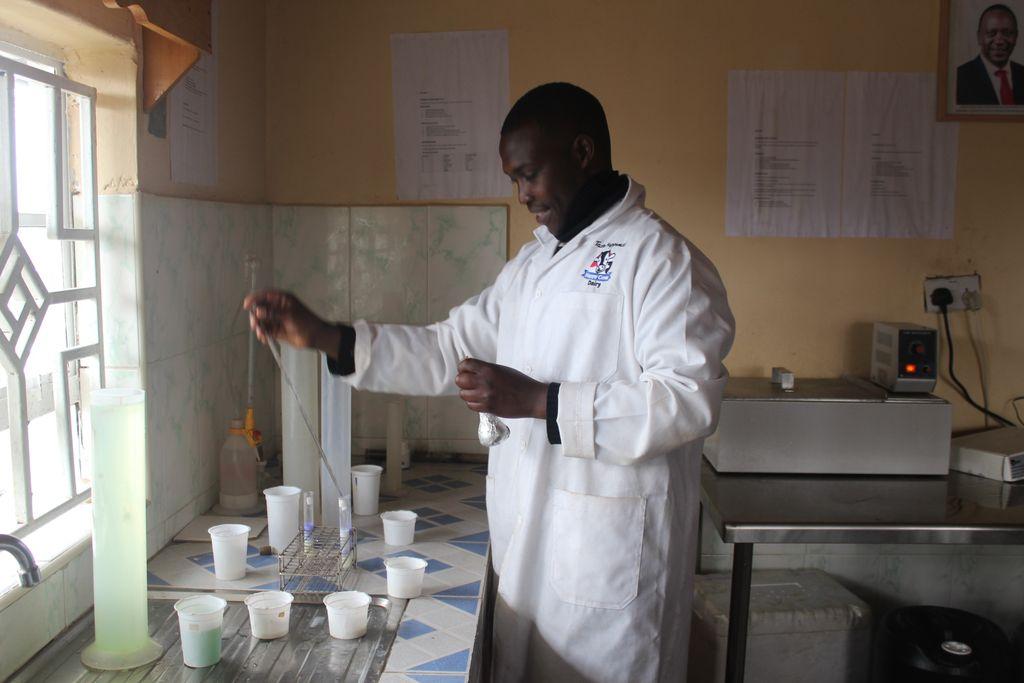
Hapa ni kwenye maabara, mwanaume mwenye koti nyeupe anaonekana akipima sampuli zake, ukutani kuna picha ya rais wa nne wa jamhuri ya Kenya.